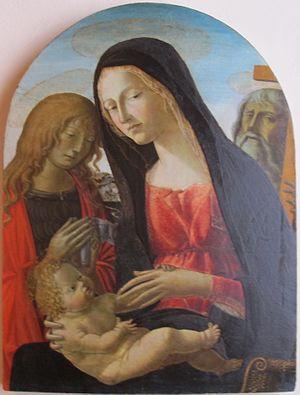
Cet article recense la liste des œuvres musicales du compositeur italien Luigi Boccherini. Les œuvres de Boccherini ont été cataloguées par le musicologue français Yves Gérard dans le catalogue Gérard, publié à Londres, d'où la lettre « G » faisant référence à cette publication.
La Madonna col Bambino e i santi Giovanni Battista e Andrea est une peinture a tempera sur panneau de bois de 78 × 60 cm, qui peut être datée autour de 1494, réalisée par Neroccio di Bartolomeo de' Landi, et conservée à la Pinacothèque nationale de Sienne.